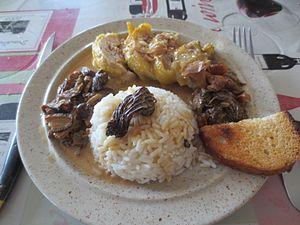
Poularde aux morilles
La poularde aux morilles est une recette de cuisine traditionnelle de poularde à la crème, au vin jaune, et aux morilles, des repas de fête des cuisine franc-comtoise, et cuisine bressane…
Les 3 techniques de cuisson du riz sont : à l'eau, à la vapeur, au gras. Elles varient avec les espèces et variétés de riz et les usages culinaires.